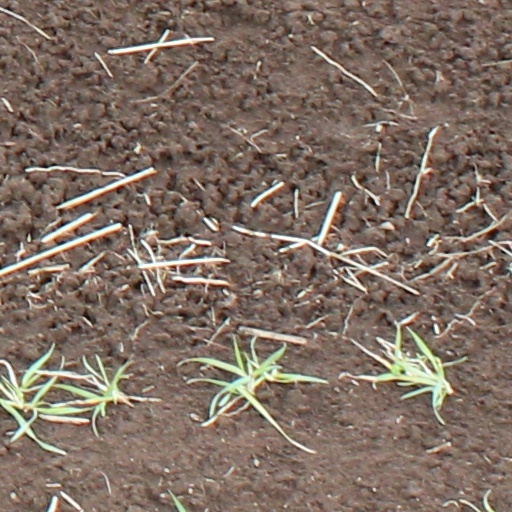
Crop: wheat